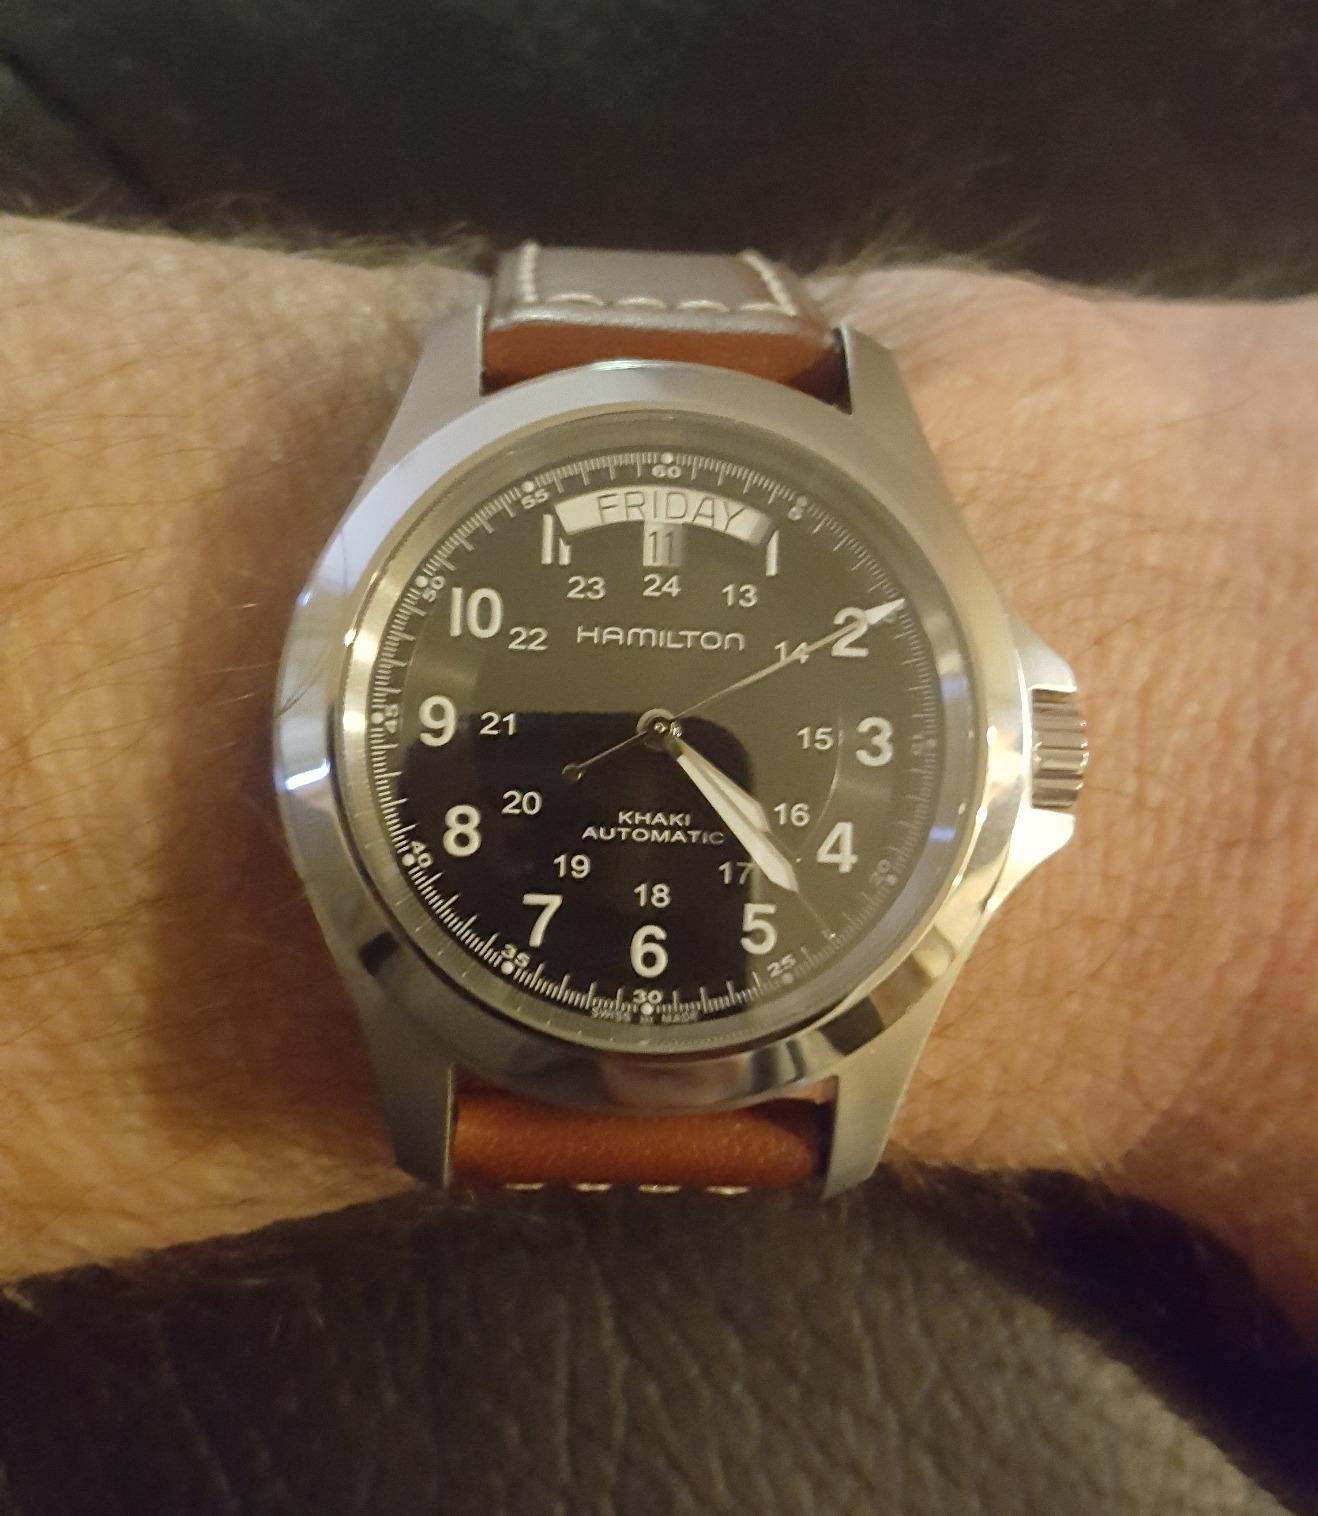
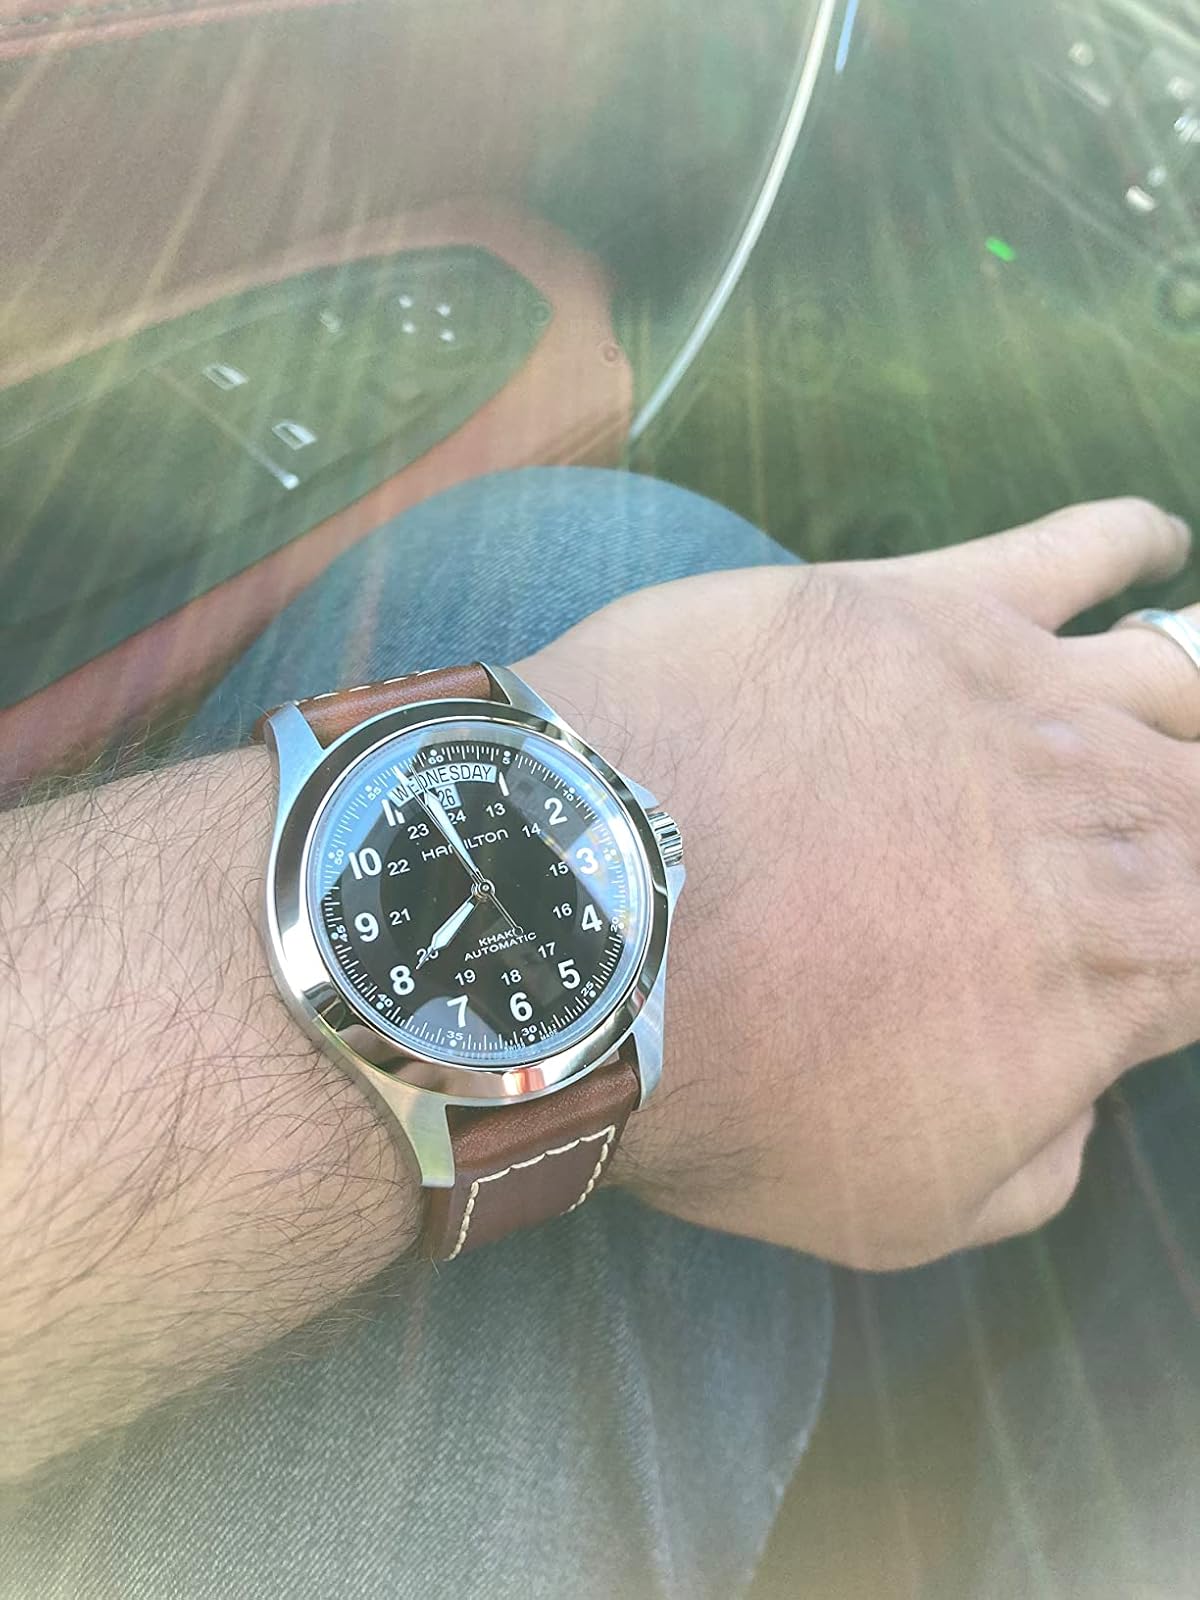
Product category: accessories_watch
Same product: yes